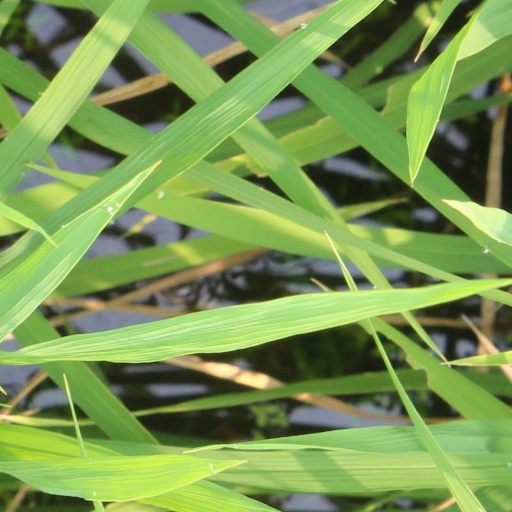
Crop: rice